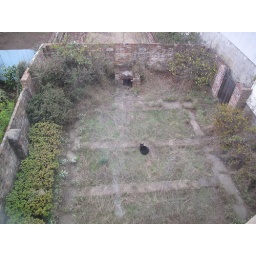
black cat in the backyard